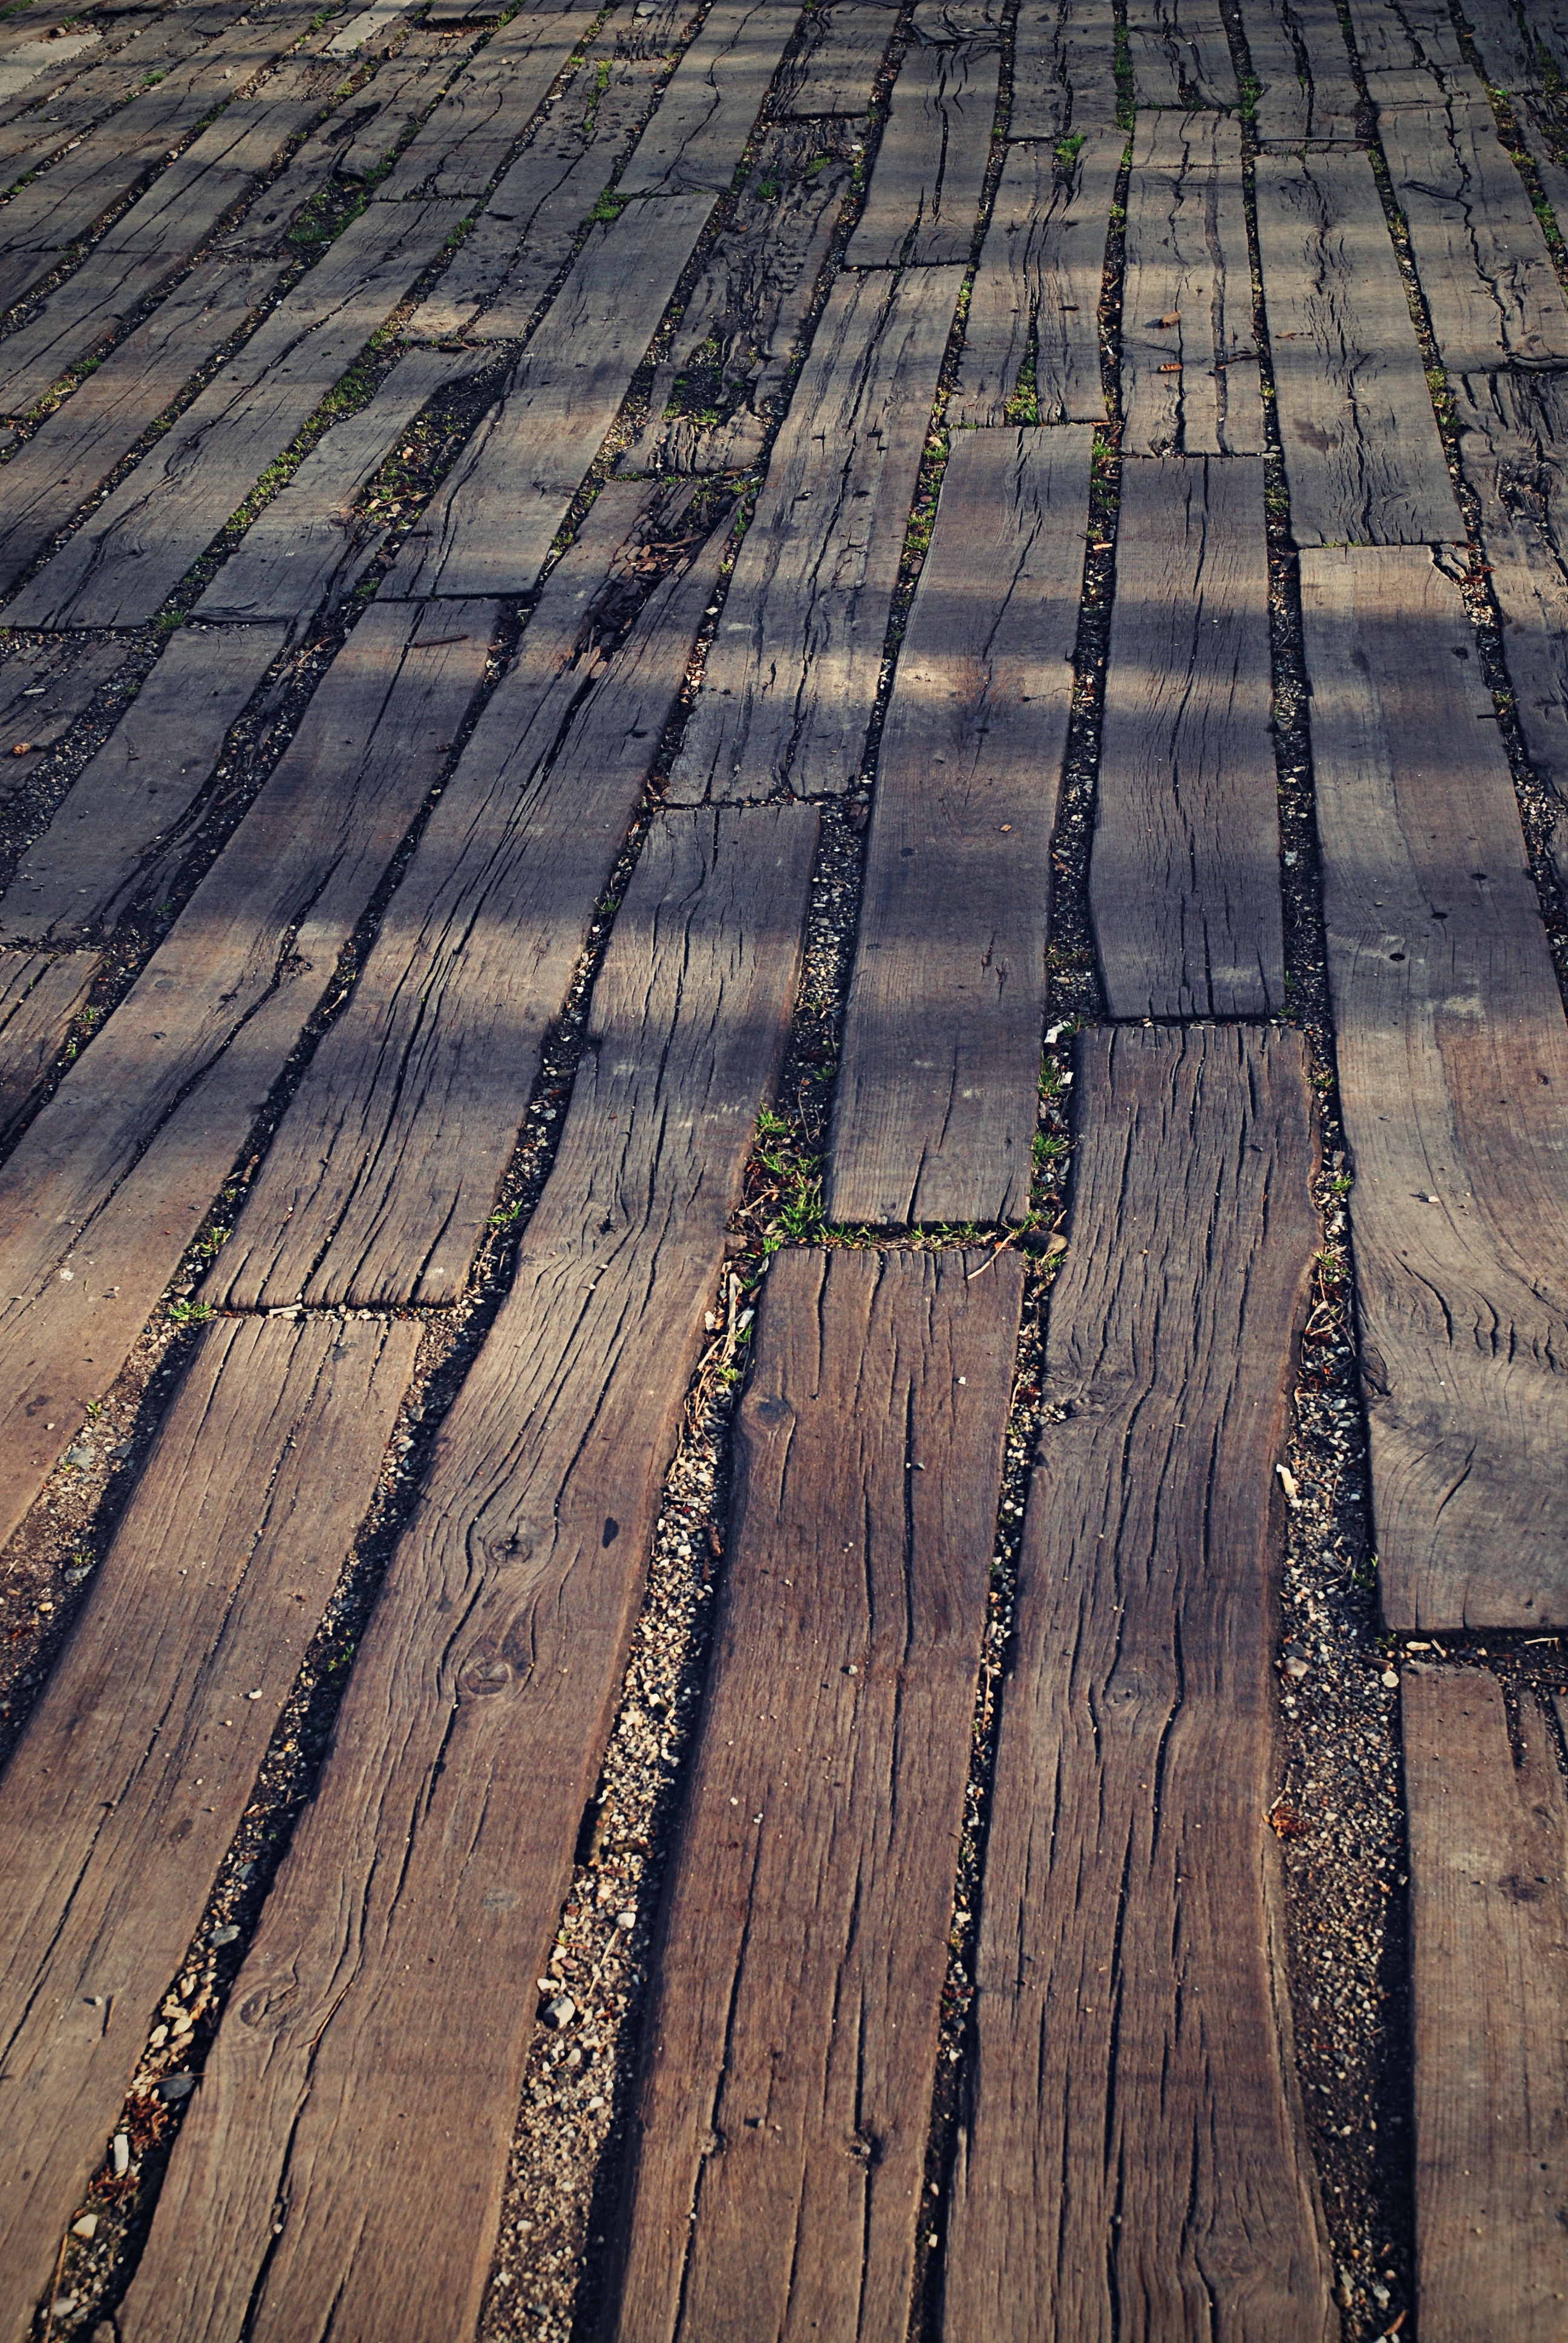
grass, sand, wood, field, sunlight, plank, floor, old, parking, asphalt, walkway, line, shadow, soil, agriculture, wooden, shape, flooring, road surface, outdoor structure, floor boards, many years of